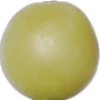
Label: Grape White 2